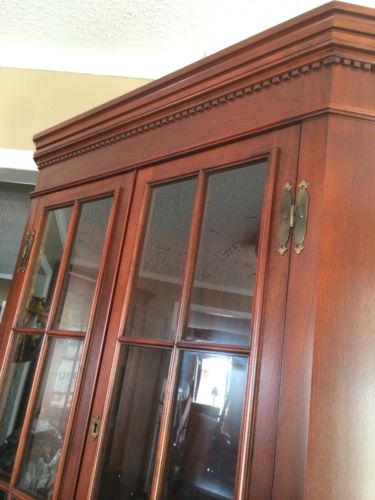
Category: cabinet